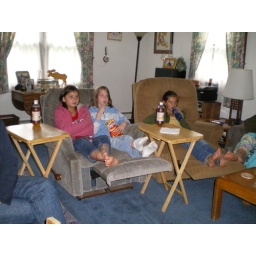
The 1st Movie at the Teacher's house for pigs group! Great time had by all!